Dig Dug: Digging Strike

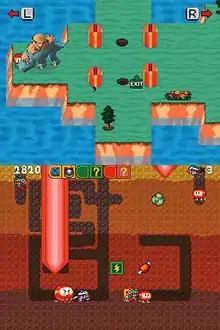
In-game screenshot. The top shows the boss character and island, while the bottom displays the player, enemies and stakes.

"Dig Dug: Digging Strike" is a maze video game that combines elements from the first two games in the series; "Dig Dug" (1982) and "Dig Dug II" (1985). Its plot follows series protagonist Taizo Hori, bitter about his son Susumu getting the attention more than him. After a chain of tropical islands is threatened by monsters, Taizo sets out to defeat them and reclaim his fame. Controlling Taizo Hori, the player must complete each of the game's fifteen stages by sinking a large boss character, displayed on the top screen, into the ocean—this is accomplished by digging underneath large stakes placed underground; lining up stakes will create massive fault lines that will cause a section of the island to break off and sink underwater. Taizo starts each stage on the island, and can travel underground by entering large holes placed around the stage.